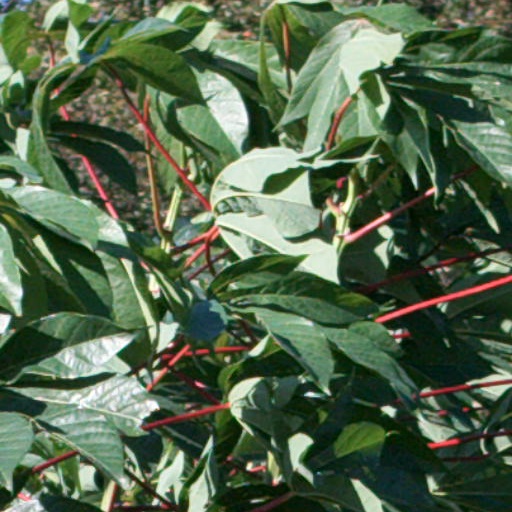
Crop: cassava